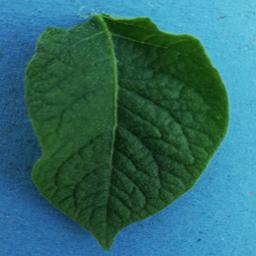
Label: Potato___Healthy